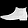
Label: Ankle boot